Franz von Lauer

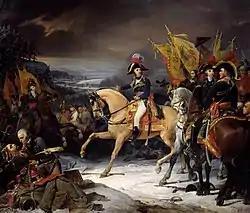
"The Battle of Hohenlinden" by Henri Frédéric Schopin, 1836. Lauer became the scapegoat for the defeat at Hohenlinden.

In the Austrian army, the line regiments had been brought up to their authorized strengths and additional light infantry units were raised. The main field army counted 49,000 infantry and 16,500 cavalry while additional forces guarded the flanks. Franz von Weyrother, Archduke John's chief-of-staff, persuaded John and Lauer to adopt an offensive strategy to turn the French left flank. Weyrother's strategy was good on paper, but it did not take into account the limitations of the Habsburg army. The heavy rains combined with hard marching caused desertions, serious straggling, and tired out the troops before the coming battle. Meanwhile, the army's artillery and wagon trains fell behind. Lauer convinced John to abandon Weyrother's flanking strategy and advance directly on Munich. Despite the difficulties, the Austrians approached Hohenlinden with a slight numerical advantage, even though the French outnumbered them in south Germany.